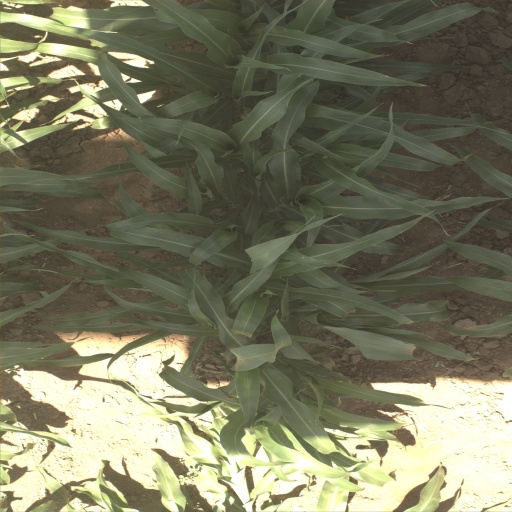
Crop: sorghum